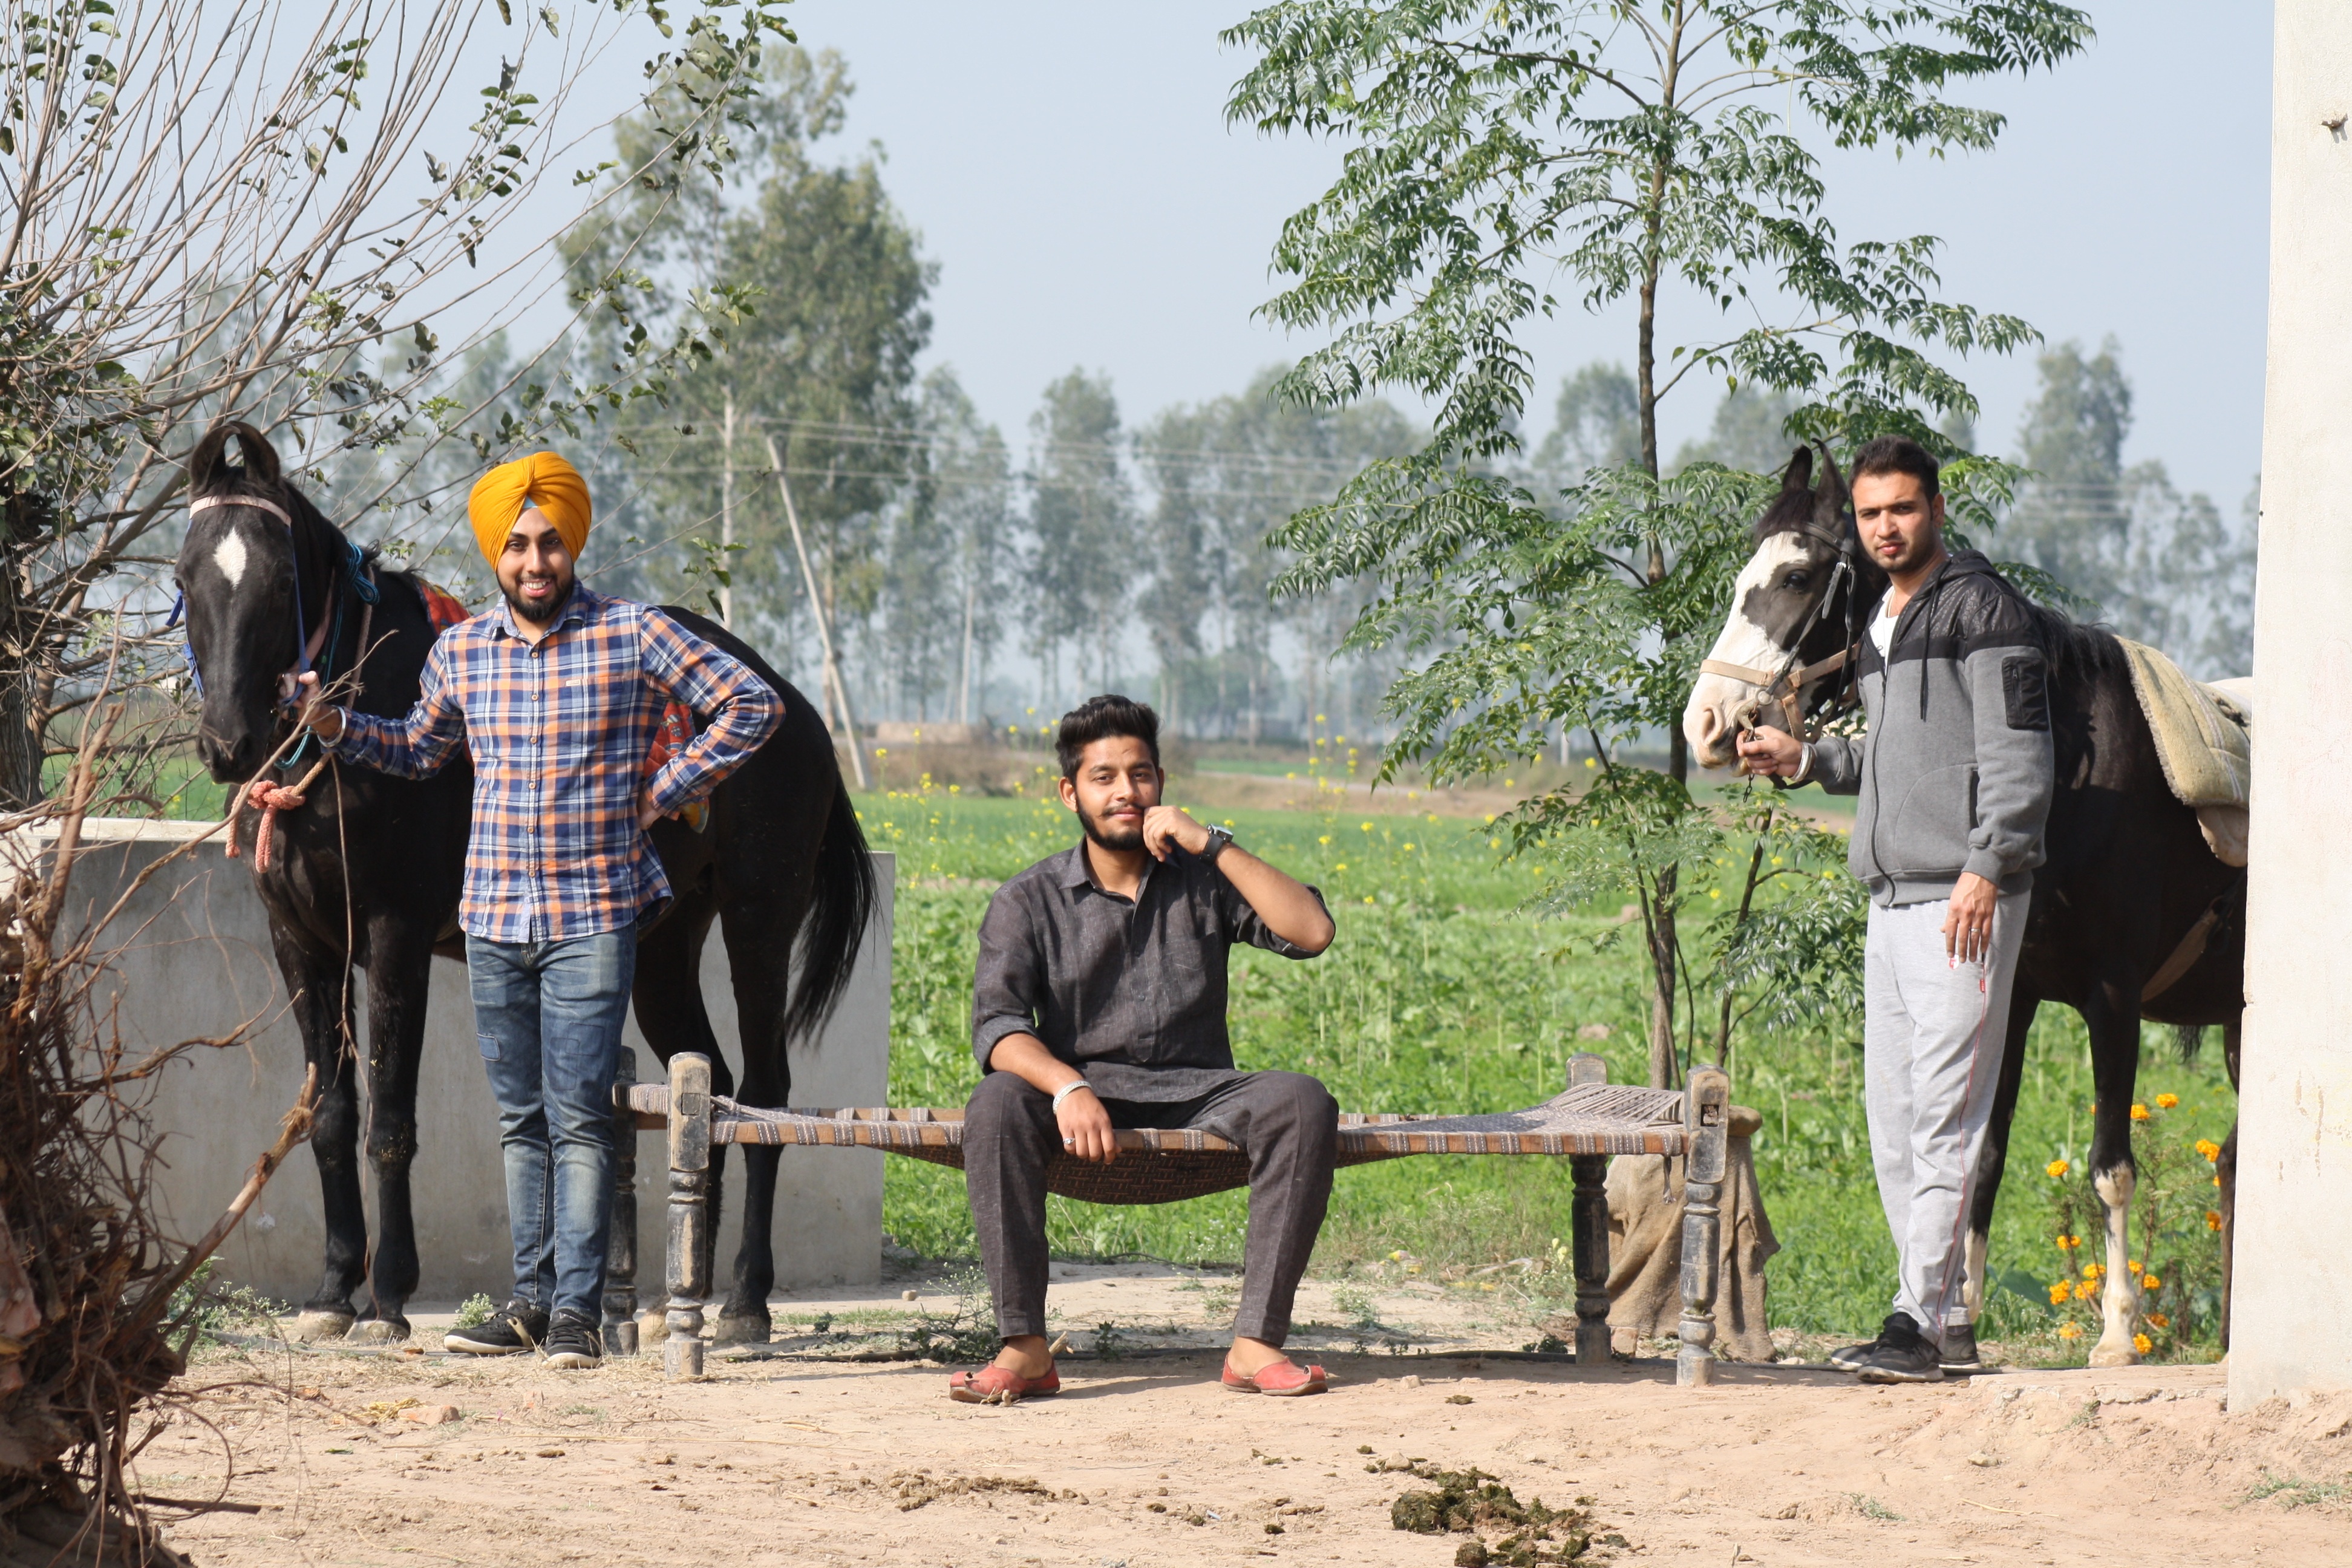
walking, people, farm, countryside, adventure, male, rural, community, turban, horses, india, young people